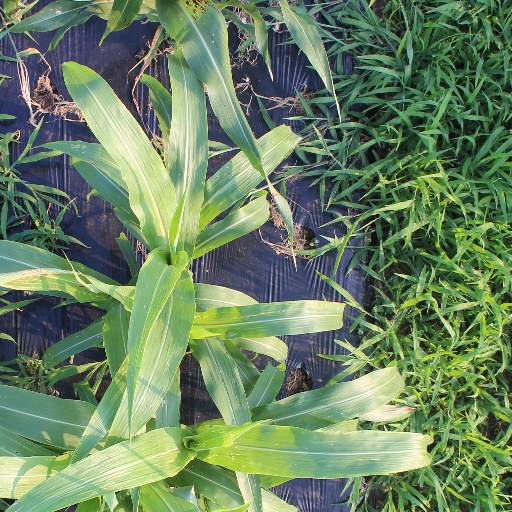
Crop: sorghum